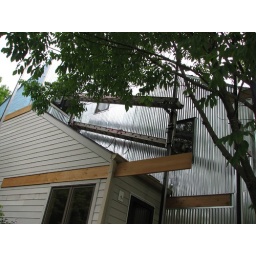
The steel installed on the wall near the front door